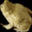
Label: frog